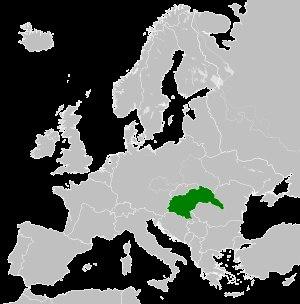
Le Royaume de Hongrie, ou la régence de Hongrie, désigne, de 1920 à 1946, le régime politique officiellement en vigueur en Hongrie. Restauré après une brève période républicaine où se succèdent la République démocratique hongroise et le bref régime communiste de la République des conseils de Hongrie, le royaume n'a, durant cette période, de monarchique que le nom.